Ninko Perić

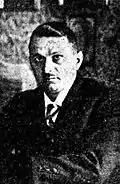
Ninko Perić (1928 or earlier)

Ninko Perić (Bojić, May 14, 1886 – Belgrade, April 24, 1961) was a Serbian lawyer and politician.